Domestic worker

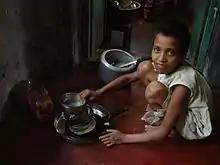
Child maid servant in India. Child domestic workers are common in India, with the children often being sent by their parents to earn extra money, although it is banned by the government.

More girls under 16 work as domestic workers than any other category of child labor. Usually, in a practice often called "confiage" or entrusting, such as for restaveks in Haiti, parents in the rural poverty make an agreement with someone in the cities who would house and send their child to school in return for domestic work.